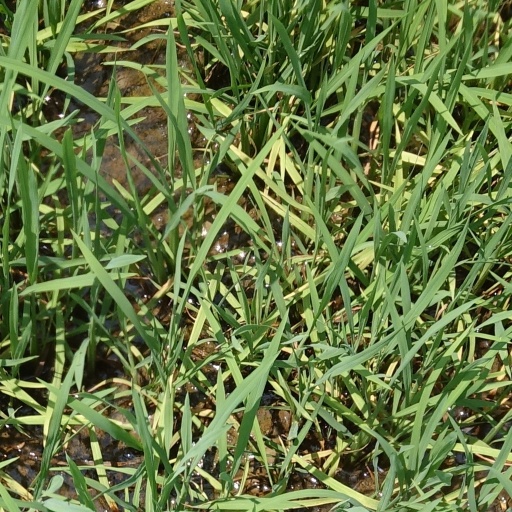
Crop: rice